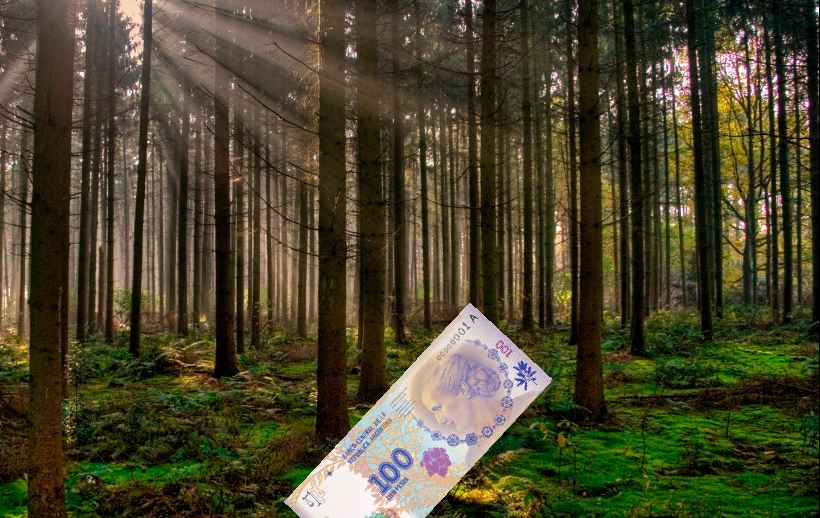
Denominación: 100